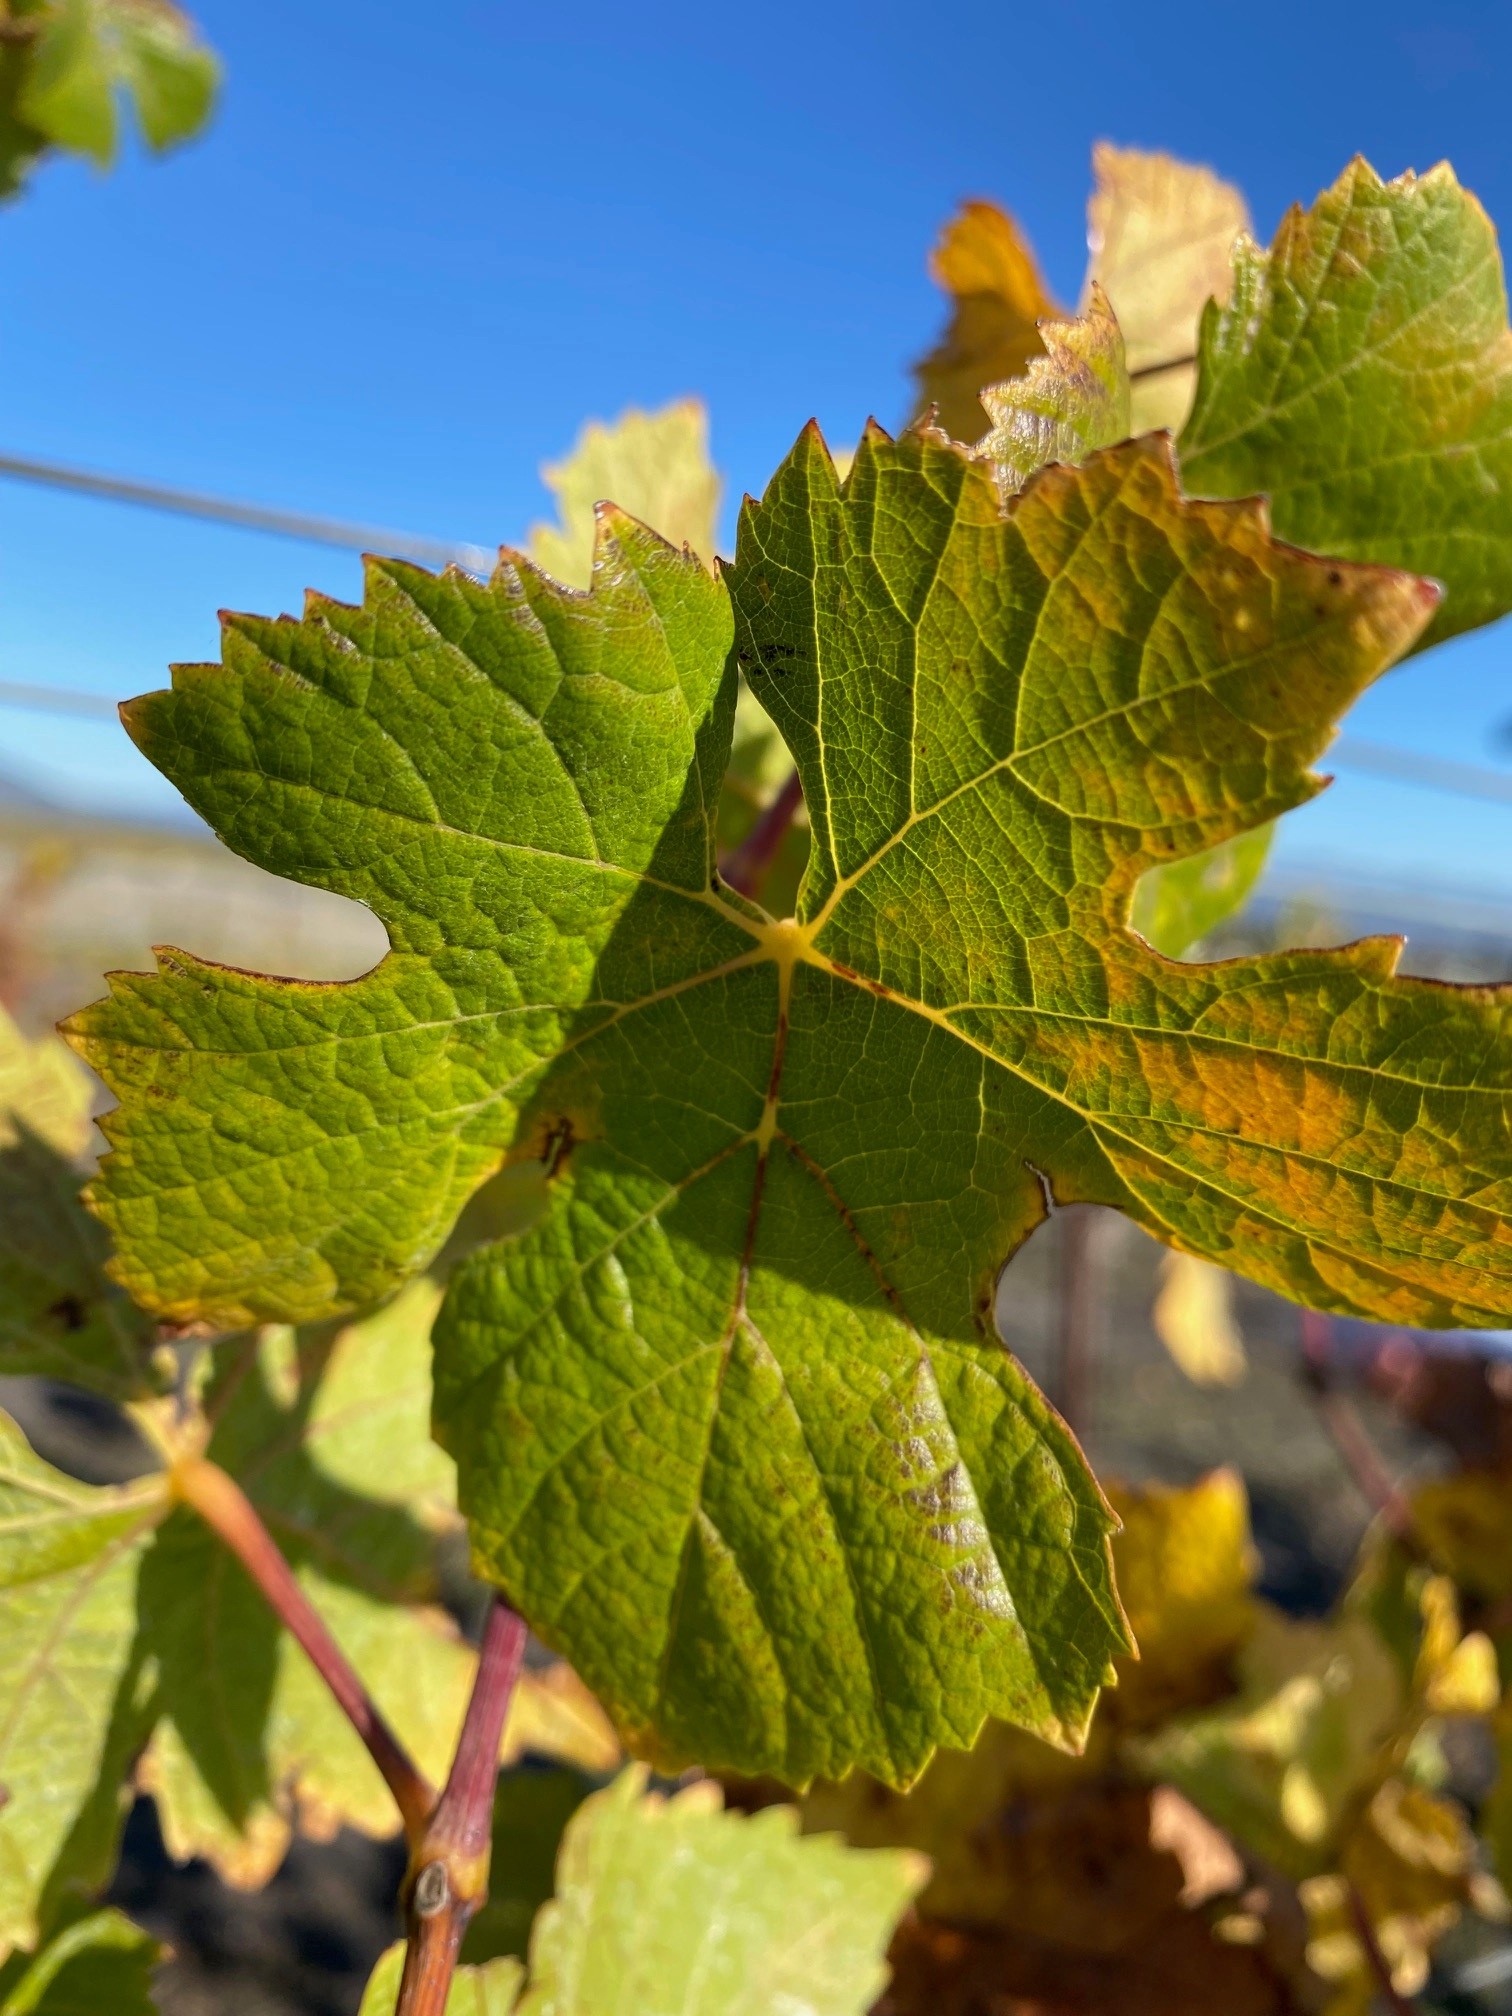
Label: No Virus